The Principles and Practice of Medicine

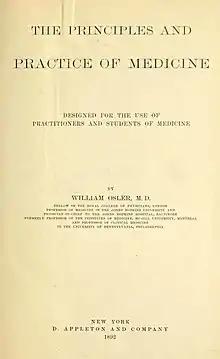
"The Principles and Practice of Medicine" title page, first edition, 1892.

The Principles and Practice of Medicine: Designed for the Use of Practitioners and Students of Medicine is a medical textbook by Sir William Osler. It was first published in 1892 by D. Appleton & Company, while Osler was professor of Medicine at Johns Hopkins University. The book established Osler as the world's leading authority in the teaching of modern medicine.